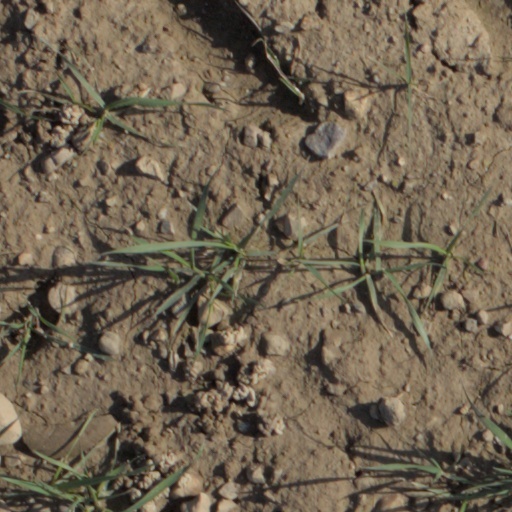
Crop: wheat